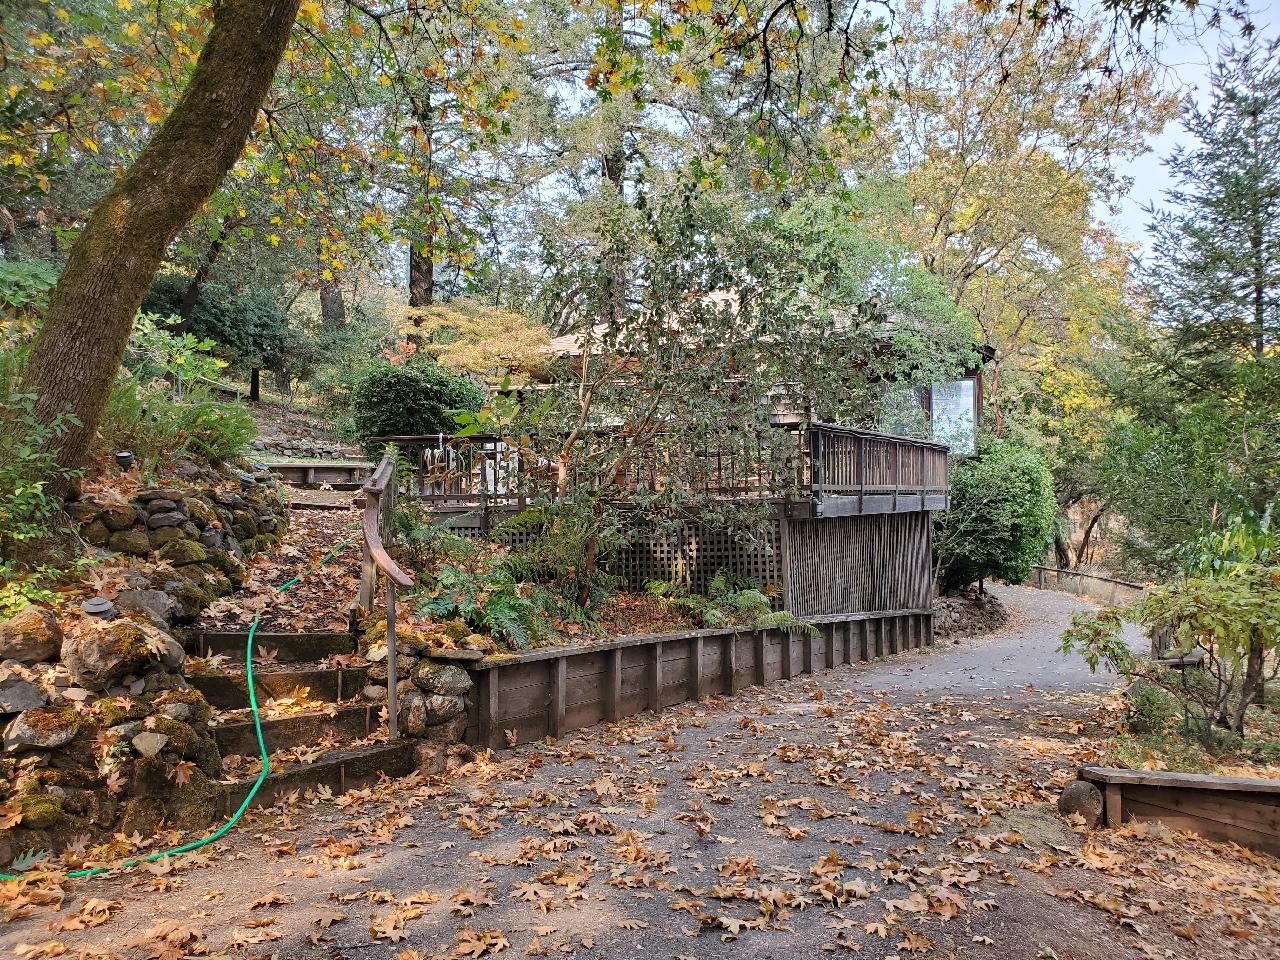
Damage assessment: no_damage